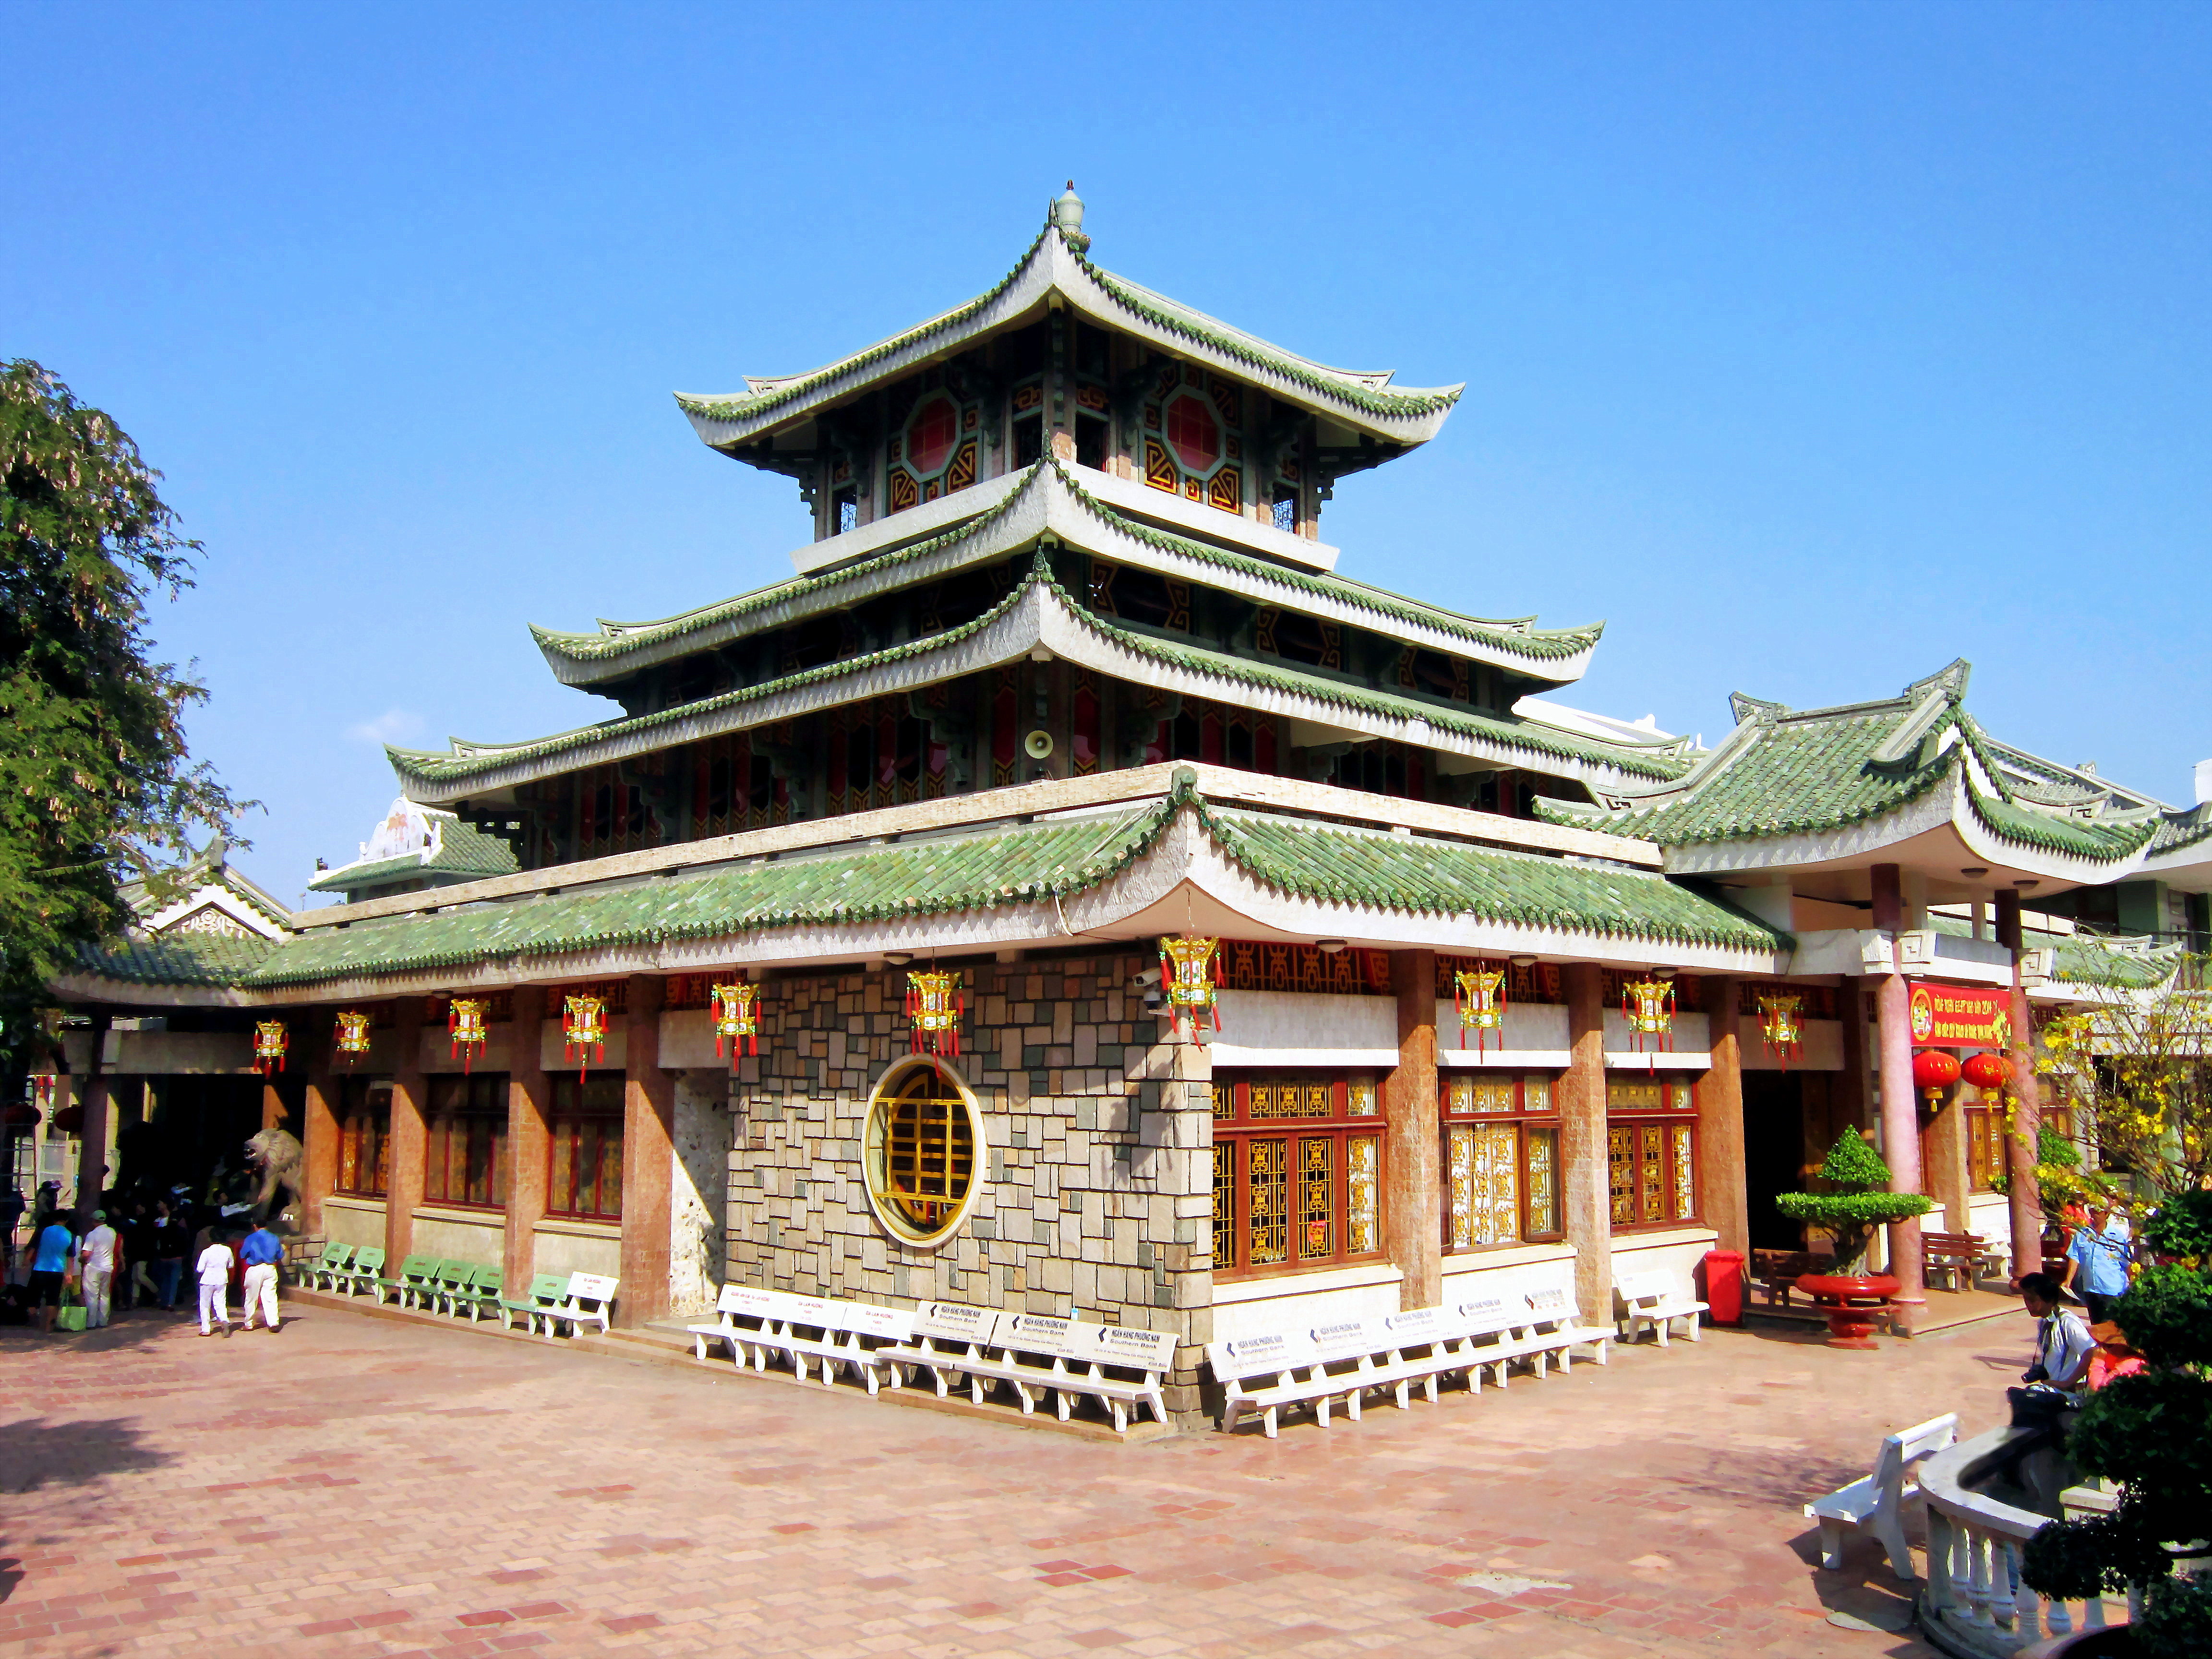
user: text: Mái của ngôi chùa trong hình có màu gì?
assistant: text: Màu xanh lá cây.

user: text: Có bao nhiêu chiếc ghế dài màu trắng được xếp hàng trước bức tường đá của tòa nhà chính?
assistant: text: Mười một.

user: text: Dựa vào kiến trúc, tòa nhà chính trong hình được gọi là gì?
assistant: text: Miếu bà Chúa Xứ Núi Sam

user: text: Các đèn lồng đỏ, hoa vàng và băng rôn 'Chúc Mừng Năm Mới' trong ảnh gợi ý về dịp lễ nào?
assistant: text: Tết Nguyên Đán (hoặc Lễ hội mùa xuân).

user: text: Các ghế đá trong khuôn viên ngôi chùa có in tên 'Ngân Hàng Phương Nam'. Điều này cho thấy mối quan hệ gì giữa ngân hàng và địa điểm này?
assistant: text: Ngân Hàng Phương Nam có thể là nhà tài trợ hoặc đã đóng góp các ghế đá này cho ngôi chùa, thể hiện sự hỗ trợ cộng đồng hoặc từ thiện.